Hippolyte Blanc

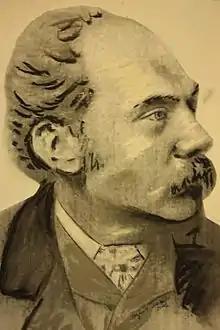
Hippolyte Blanc,

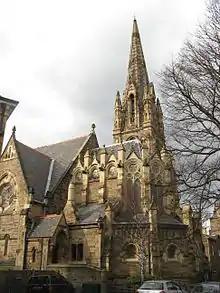
Christ Church Episcopal, Morningside (1875-78), Blanc's first competition-winning design

Hippolyte Jean Blanc (18 August 1844 – 17 March 1917) was a Scottish architect. Best known for his church buildings in the Gothic revival style, Blanc was also a keen antiquarian who oversaw meticulously researched restoration projects.